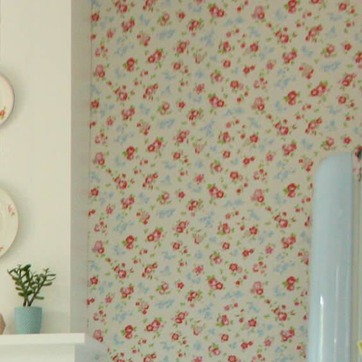
Material: wallpaper